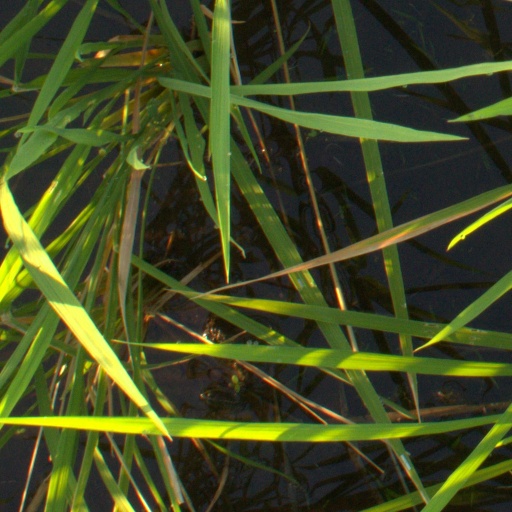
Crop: rice